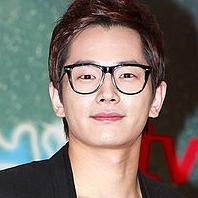
Age: 28